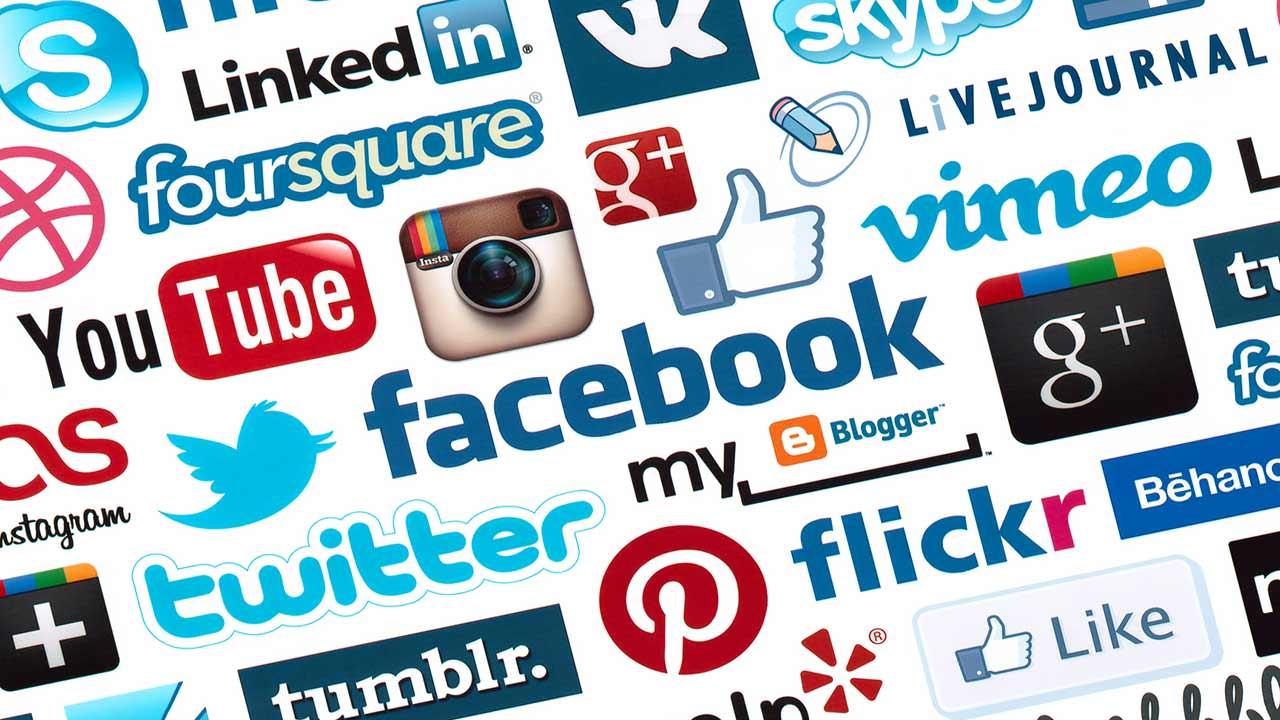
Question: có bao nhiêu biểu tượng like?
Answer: có hai biểu tượng like